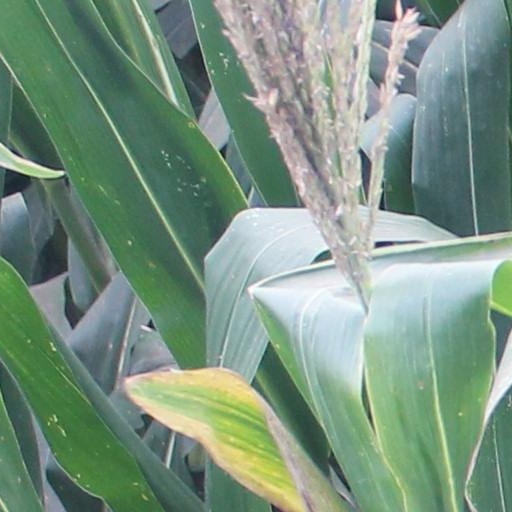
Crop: maize; corn